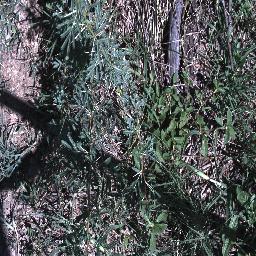
Label: prickly_acacia